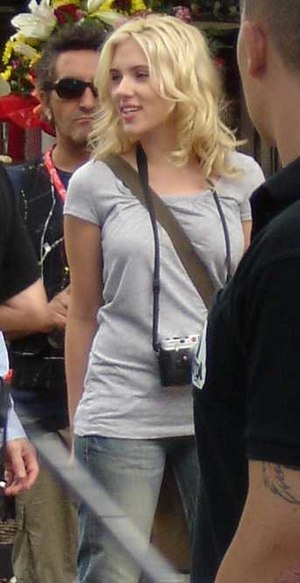
Scarlett Johansson / Skuespillerkarriere / 2005–07
Johansson ved indspilningen af filmen Vicky Cristina Barcelona i 2007
A young woman with tousled medium length blonde hair loosely around her shoulders and face, looking to her right, her right arm slightly behind her, stands in the middle of a group of men. She is dressed in denim jeans, a light gray short sleeved shirt and a camera hangs around her neck.
Scarlett Johansson er en amerikansk skuespillerinde, model og sanger.